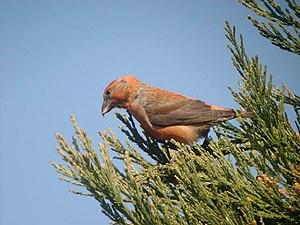
Le Bec-croisé des sapins est une espèce de passereaux appartenant à la famille des Fringillidae qui vit dans les forêts de conifères.